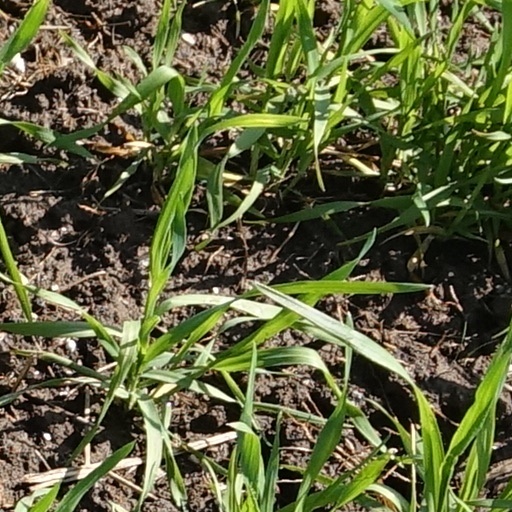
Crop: wheat